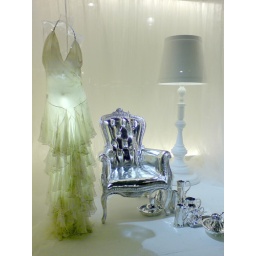
dress by alexander mcqueen in a window at selfridges